Sexuality after spinal cord injury

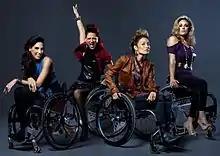
The reality television series "Push Girls" depicts women with SCI addressing matters of sexuality and daily life.

Negative societal attitudes and stereotypes about people with disabilities like SCI affect interpersonal interactions and self-image, with important implications for quality of life. In fact, for women, psychological factors have a more important impact on sexual adjustment and activity than physical ones. Negative attitudes about disability (along with relationships and social support) are more predictive of outcome than even the level or completeness of injury. Stereotypes exist that people with SCI (particularly women) are uninterested in, unsuitable for, or incapable of sexual relationships or encounters. "People think we can only date people in wheelchairs, that we're lucky to get any guy, that we can't be picky", remarked Mia Schaikewitz, who is profiled in "Push Girls", a 2012 reality series about four women with SCI.